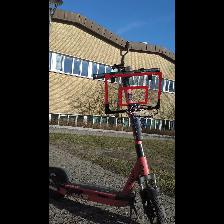
Label: NonHuman